Ivan Ignatyev

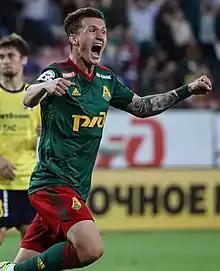
Ignatyev with Lokomotiv Moscow in 2022

Ivan Aleksandrovich Ignatyev (born 6 January 1999) is a Russian professional footballer who plays as a striker for JS Kabylie.